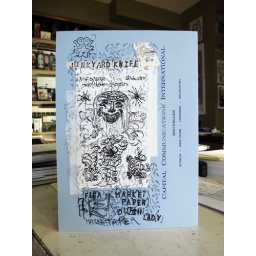
Found this blue paper at the flea market in Marolles, Brussels, when we met the sweet old Dutch lady.